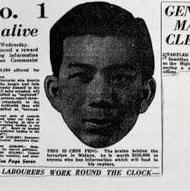
Age: 27